Home Depot

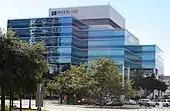
Interline Brands headquarters in Jacksonville, Florida, 2016

In 1989, The Home Depot became the largest home improvement store in the United States, surpassing Lowe's. In the 1990s, The Home Depot searched for ways to redefine its marketplace. The EXPO Design Center subsidiary was launched in 1991 to provide high-end products and design services. A 480-page book, "Home Improvement 1-2-3", was published in 1995.